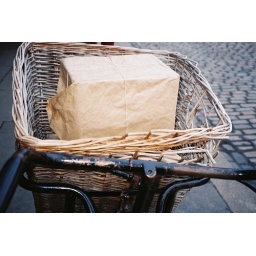
brown paper packages by bicycle